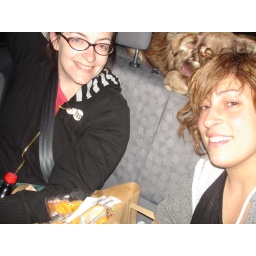
Almost there. Soon we will cross a river in the dark with all of our camping gear.